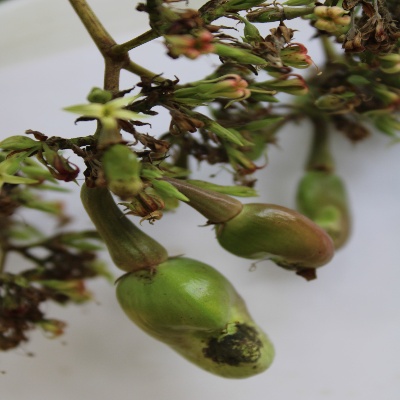
Crop: Cashew
Condition: healthy